Renzo L. Ricca

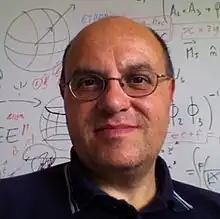
Renzo L. Ricca (2012).

Renzo Luigi Ricca (24 January 1960) is an Italian-born applied mathematician (naturalised British citizen), professor of mathematical physics at the University of Milano-Bicocca. His principal research interests are in classical field theory, dynamical systems (classical and quantum vortex dynamics and magnetohydrodynamics in particular) and structural complexity. He is known for his contributions to the field of geometric and topological fluid dynamics and, in particular, for his work on kinetic and magnetic helicity, physical knot theory and the emergent area of "knotted fields".